Ardin (harp)

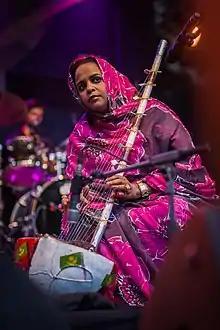
Noura Mint Seymali playing the ardin.

The ardin is a type of harp played in Mauritania. It has a resonating body made of calabash and is played by female "iggawin", or griots.